Anduril Industries

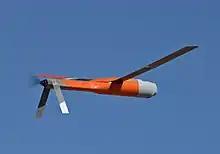
An Anduril/Area-I ALTIUS-600 Tube-Launched Unmanned Aerial System in flight

Anduril Industries, Inc. is an American defense technology company that specializes in autonomous systems. It was cofounded in 2017 by inventor and entrepreneur Palmer Luckey and others. Anduril aims to sell to the U.S. Department of Defense, including artificial intelligence and robotics. Anduril's major products include unmanned aerial systems (UAS) and counter-UAS (CUAS), semi-portable autonomous surveillance systems, and networked command and control software.